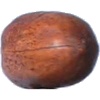
Label: Nut Pecan 1